Australian rules football in popular culture

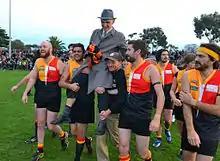
Singer-songwriter Paul Kelly, coach of the Espy Rockdogs, celebrates with his team after winning the Community Cup, an annual charity football match pitting musicians against radio personalities

Australian rules is featured on several Australian (and international) postage stamps and postcards, including: